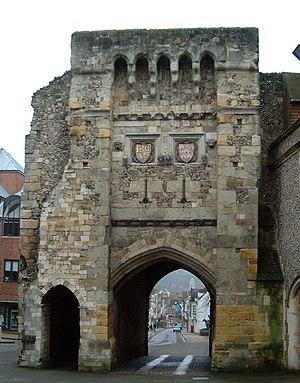
Winchester, Angleterre, Royaume-Uni